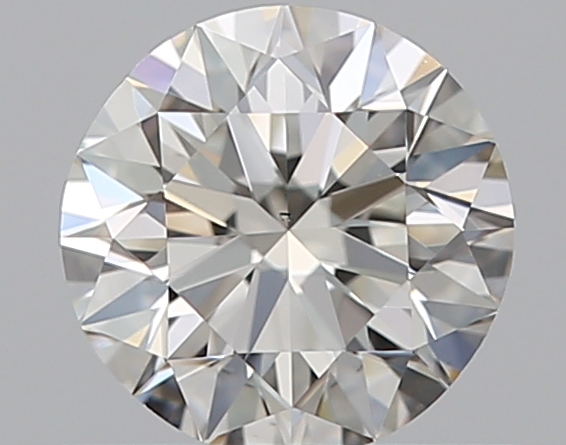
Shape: round
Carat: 0.5
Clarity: VS2
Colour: H
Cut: VG
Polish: EX
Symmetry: VG
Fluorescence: N
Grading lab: GIA
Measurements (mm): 5 x 5.07 x 3.17